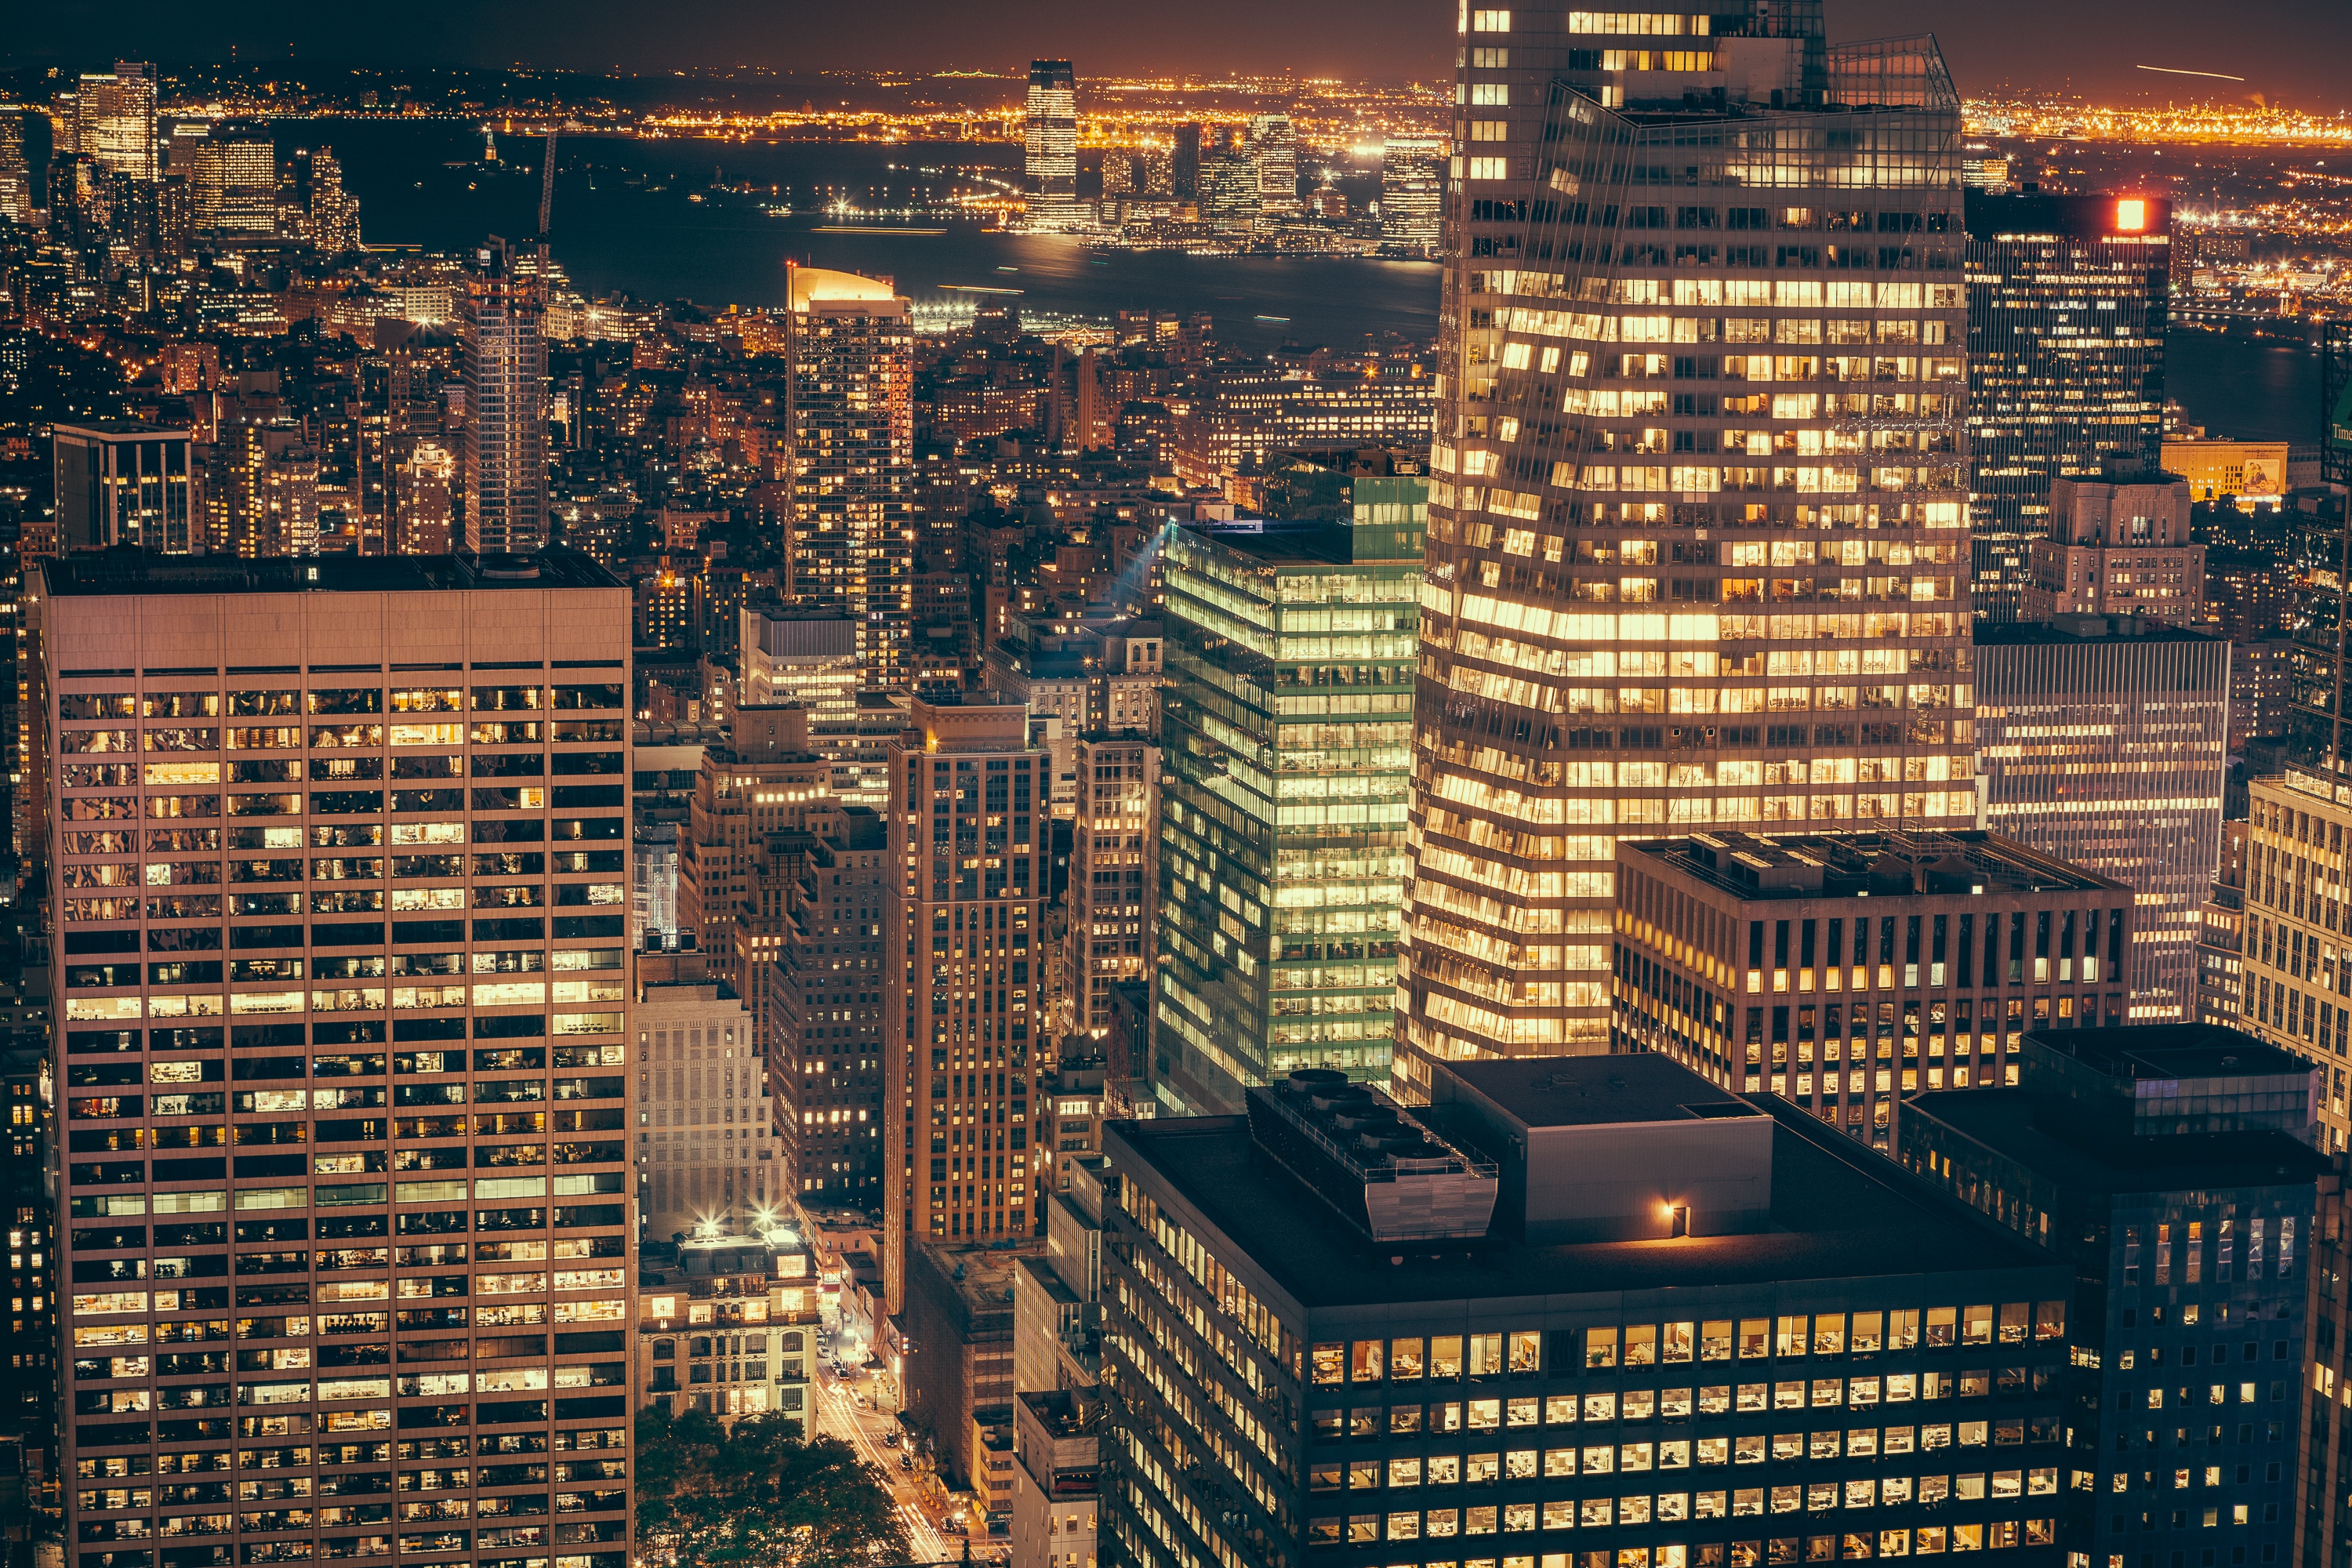
skyline, night, city, skyscraper, new york, cityscape, downtown, evening, landmark, tower block, lights, skyscrapers, buildings, offices, metropolis, neighbourhood, aerial photography, urban area, residential area, human settlement, metropolitan area, new york city wallpaper